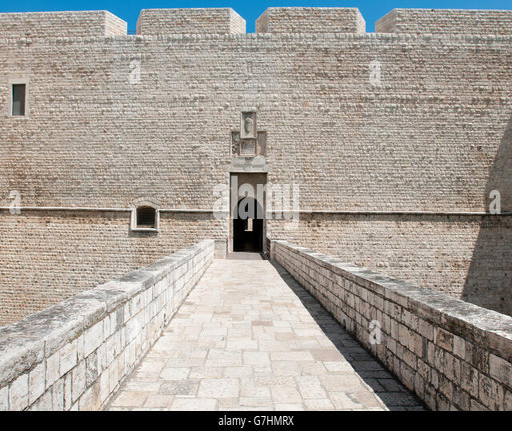
the massive walls of the castle in italian comune .